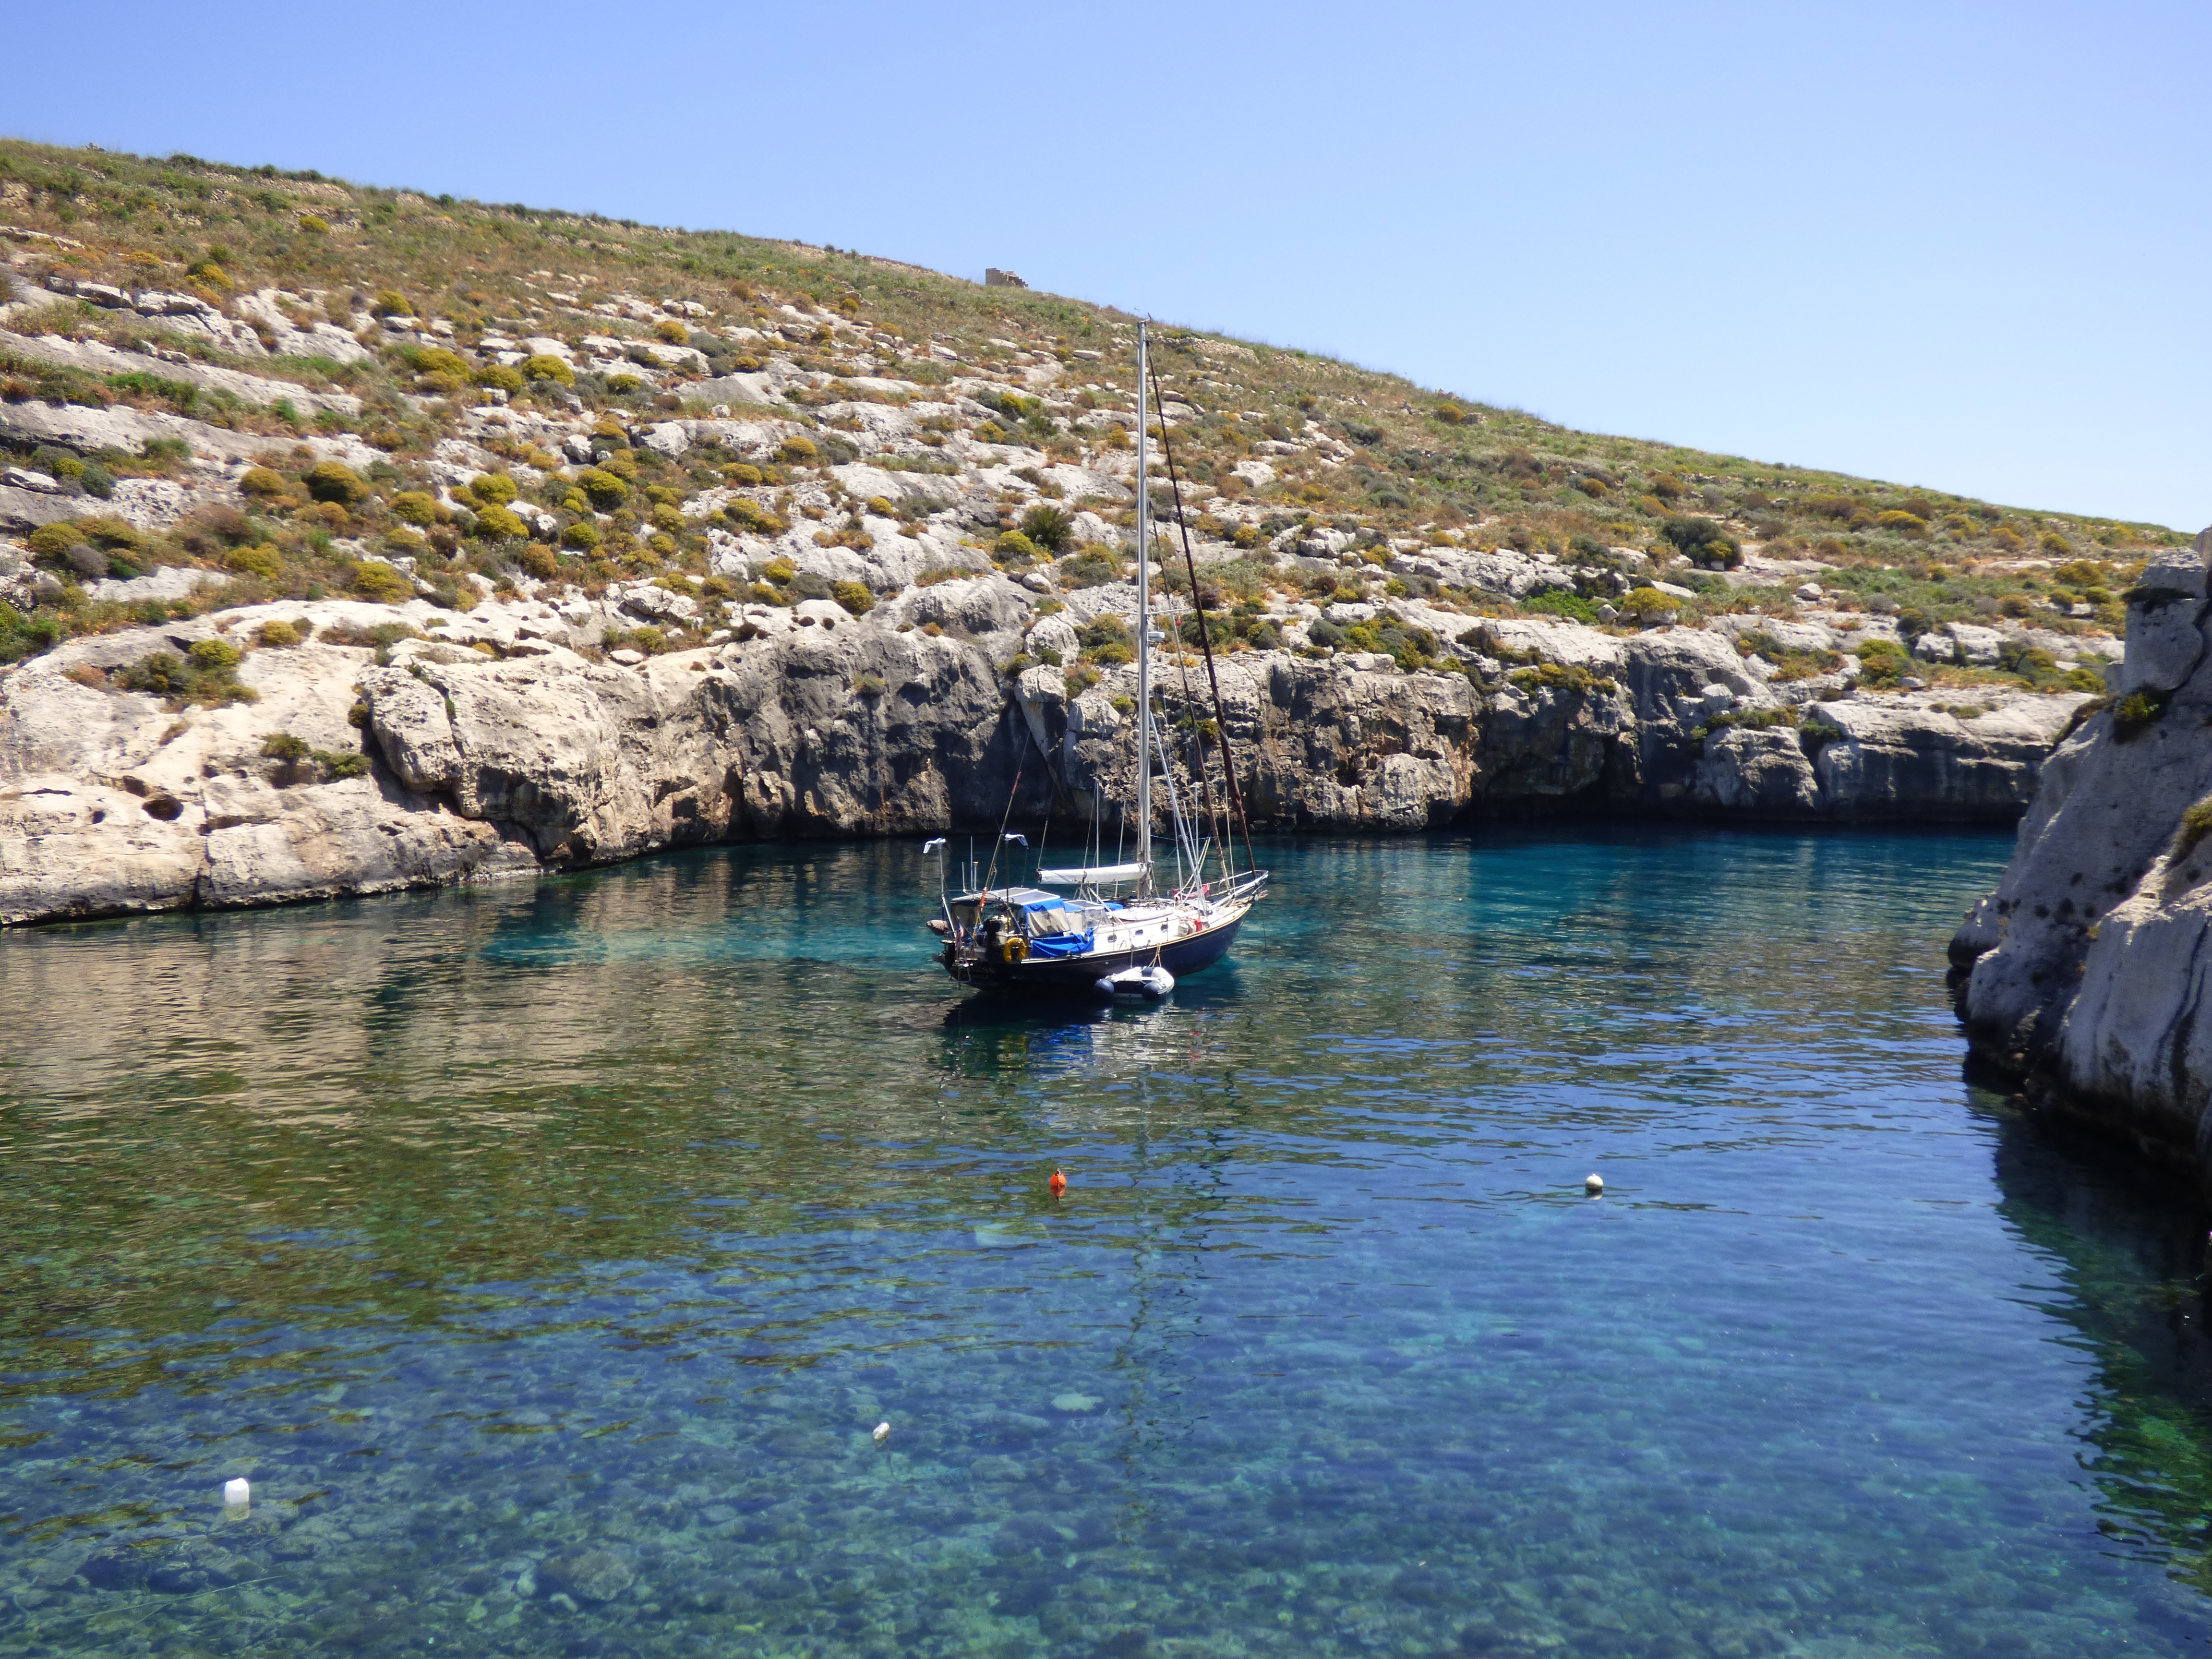
sea, coast, sunshine, boat, lake, river, summer, cove, vehicle, relax, holiday, bay, fjord, tourism, secluded, boating, malta, loch, landform, gozo, mgarr ix xini, island destination